Gaelic Games Europe

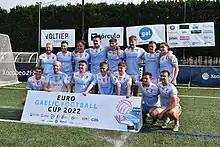
Luxembourg in Euro Gaelic Football Cup 2022

Gaelic Games Europe governance structures are based on a volunteer culture. Any member can submit a motion to their club's annual general meeting suggesting new policies, amendments to an existing policy or propose changes to the playing rules. If approved, the motion is discussed at the Gaelic Games Europe Annual Convention.